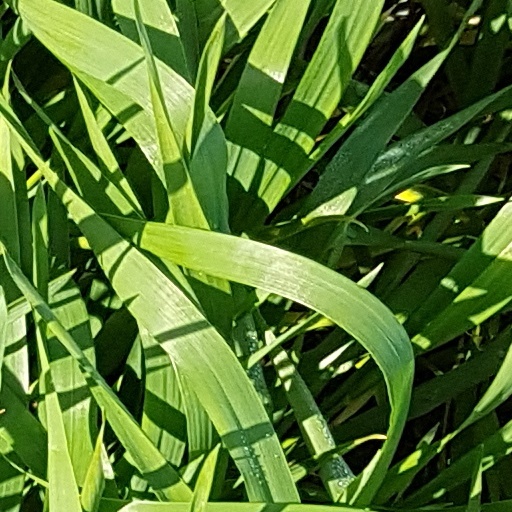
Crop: wheat